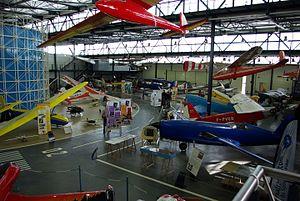
Vue de l'intérieure du musée régional de l'air d'Angers-Marcé.
Le Gerin V-6E Varivol est un prototype d'avion à envergure variable de la fin des années 1930. Il peut faire varier l'envergure et la surface alaire et donc l'allongement ; l'aile se rétracte dans le fuselage pour diminuer la traînée en vol de croisière, et est étendue pour les décollages et les atterrissages pour profiter d'une surface alaire importante.
L'Espace Air Passion est un centre aéronautique situé sur le site de l'aéroport Angers Loire à Marcé en Maine-et-Loire.